Cory Booker

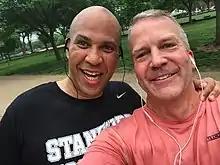
Cory Booker and Dan Sullivan (R-AK)

In 2009, after Barack Obama became President of the United States, Booker was offered the leadership of the new White House Office of Urban Affairs. He turned the offer down, citing a commitment to Newark.